Bishop Marty Rectory

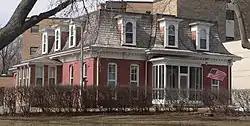
The building in 2011

The Bishop Marty Rectory is a historic one-story building on the campus of Mount Marty College in Yankton, South Dakota. It was built in 1883 as a Roman Catholic rectory, and Bishop Martin Marty moved in the following year. It has been listed on the National Register of Historic Places since December 27, 1974.